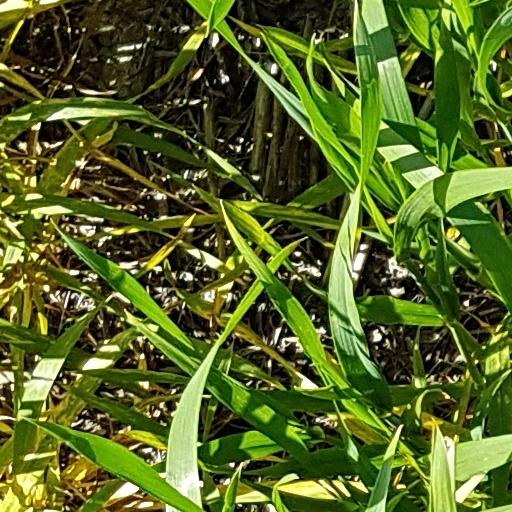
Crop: wheat